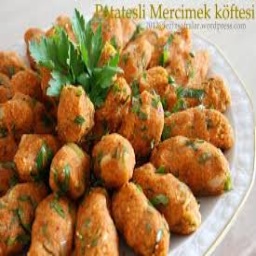
Label: lentil_balls